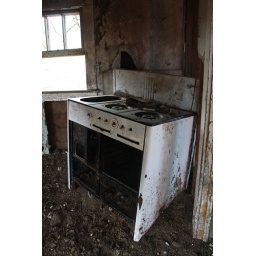
An abandon house and barn near my house i explored today. [slightly out of focus]